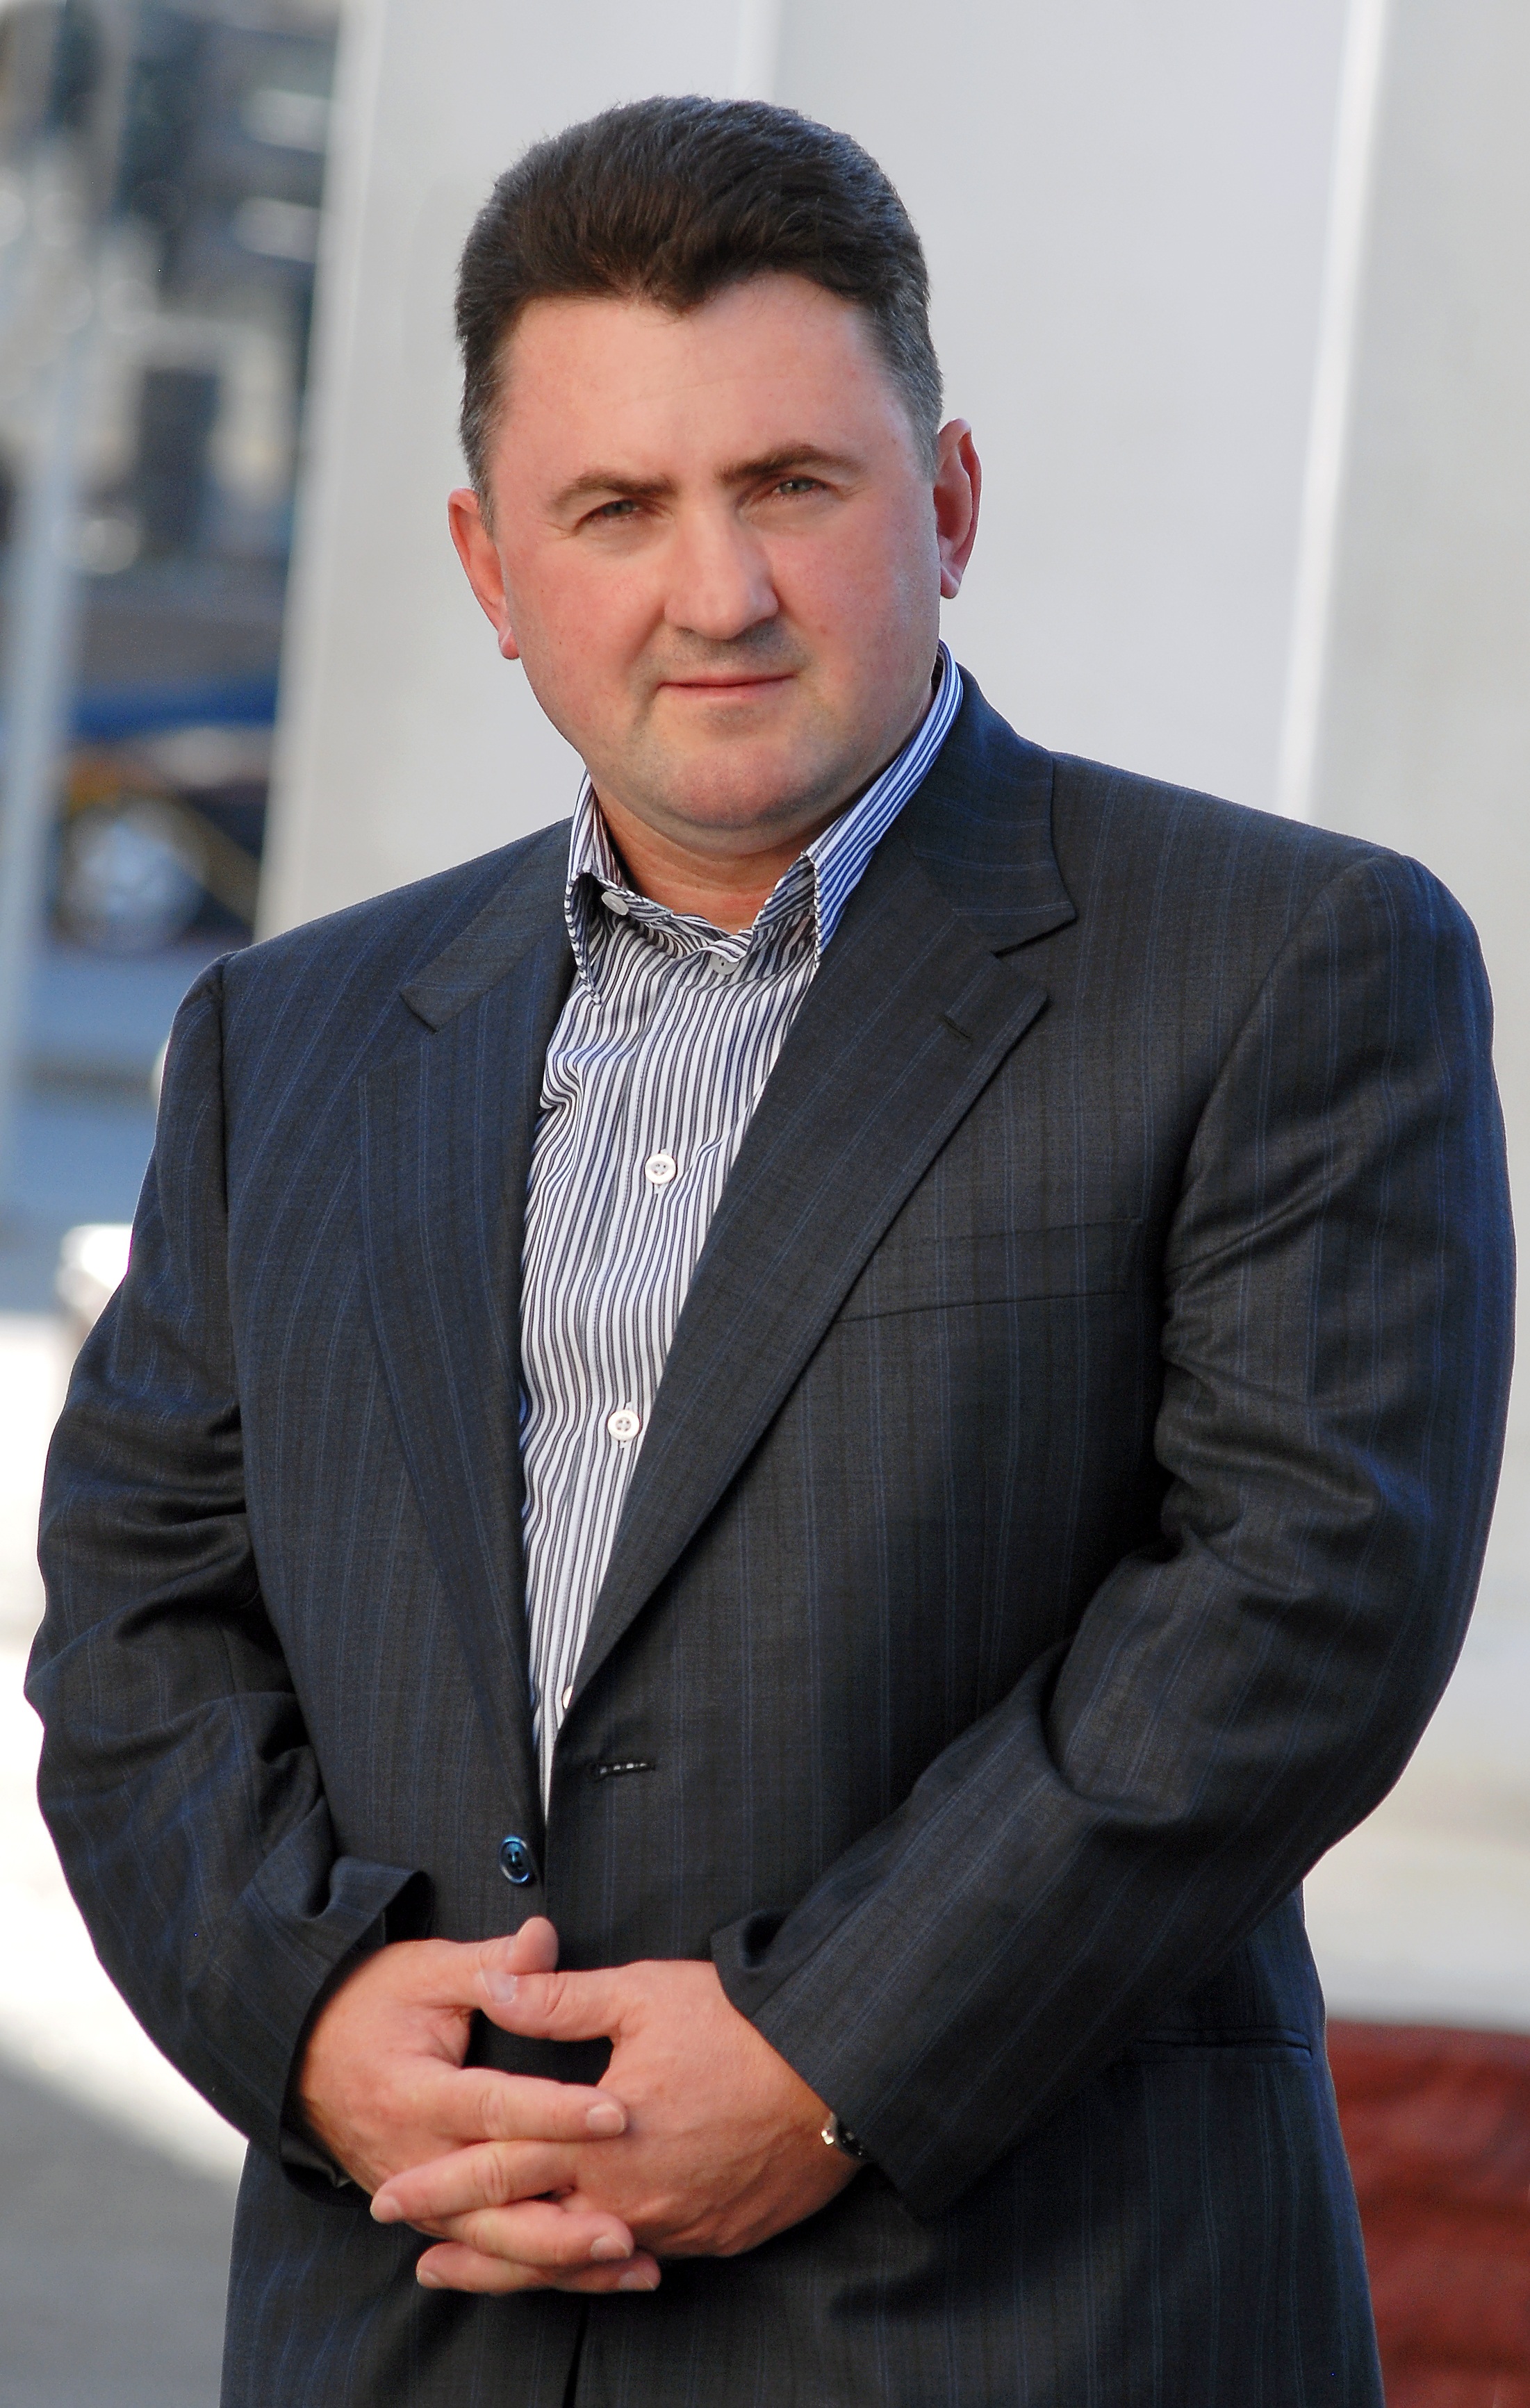
man, person, suit, male, portrait, professional, gentleman, formal wear, artemchuk catechin, facial hair